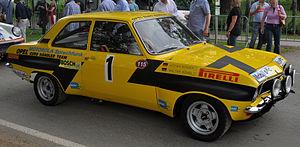
Le Rallye de l'Acropole 1975, disputé du 24 au 31 mai 1975, est la vingt-cinquième manche du championnat du monde des rallyes courue depuis 1973, et la quatrième manche du championnat du monde des rallyes 1975.
Walter Röhrl né le 7 mars 1947 à Ratisbonne est un pilote automobile allemand qui fut entre autres deux fois Champion du monde des rallyes, une fois d'Europe, et une fois d'Afrique, ainsi qu'à l'occasion un pilote d'endurance automobile.
Le Rallye des 1000 lacs 1975, disputé du 29 au 31 août 1975, est la vingt-huitième manche du championnat du monde des rallyes courue depuis 1973, et la septième manche du championnat du monde des rallyes 1975.
Le Rallye du Portugal 1975, disputé du 18 au 21 juillet 1975, est la vingt-septième manche du championnat du monde des rallyes courue depuis 1973, et la sixième manche du championnat du monde des rallyes 1975.
Le Rallye de l'Acropole 1976, disputé du 22 au 28 mai 1976, est la trente-sixième manche du championnat du monde des rallyes courue depuis 1973, et la cinquième manche du championnat du monde des rallyes 1976.
Le Rallye du Portugal 1974, disputé du 20 au 23 mars 1974, est la quatorzième manche du championnat du monde des rallyes courue depuis 1973 et la première manche du championnat 1974.
Le Rallye du Maroc 1975, disputé du 24 au 28 juin 1975, est la vingt-sixième manche du championnat du monde des rallyes courue depuis 1973, et la cinquième manche du championnat du monde des rallyes 1975.
Le Rallye Monte-Carlo 1975, disputé du 15 au 24 janvier 1975, est la vingt-deuxième manche du championnat du monde des rallyes courue depuis 1973, et la première manche du championnat du monde des rallyes 1975.